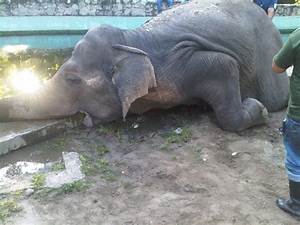
Label: elefante